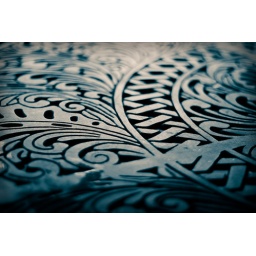
Picture taken at a beach bar in Atlantic City. I liked the pattern of the table.